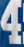
Number: 4